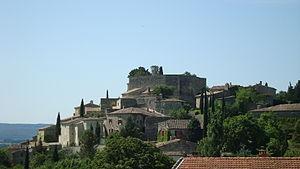
Drôme, France
La Laupie est une commune française située dans le département de la Drôme en région Auvergne-Rhône-Alpes.